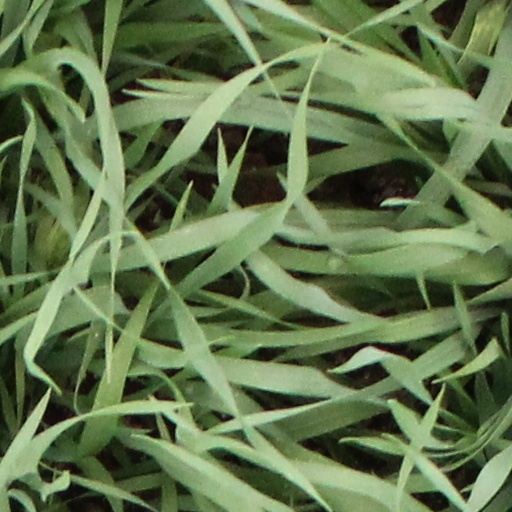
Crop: wheat